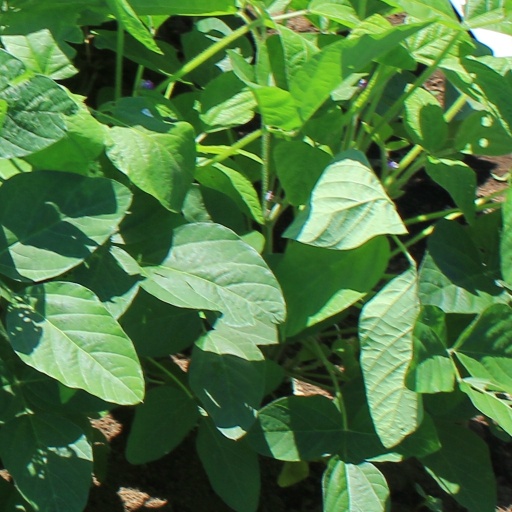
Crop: soybean